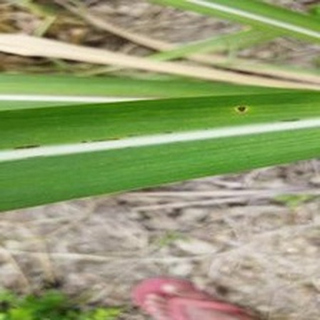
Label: sugarcane_rust